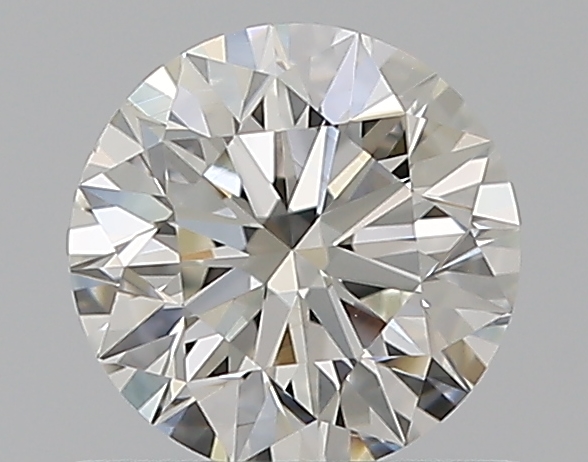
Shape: round
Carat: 0.61
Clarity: VS1
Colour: G
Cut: EX
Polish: EX
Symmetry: EX
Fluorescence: N
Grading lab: GIA
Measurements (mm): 5.41 x 5.43 x 3.38